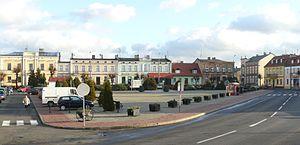
Kłecko est une ville polonaise du powiat de Gniezno de la voïvodie de Grande-Pologne dans le centre-ouest de la Pologne.